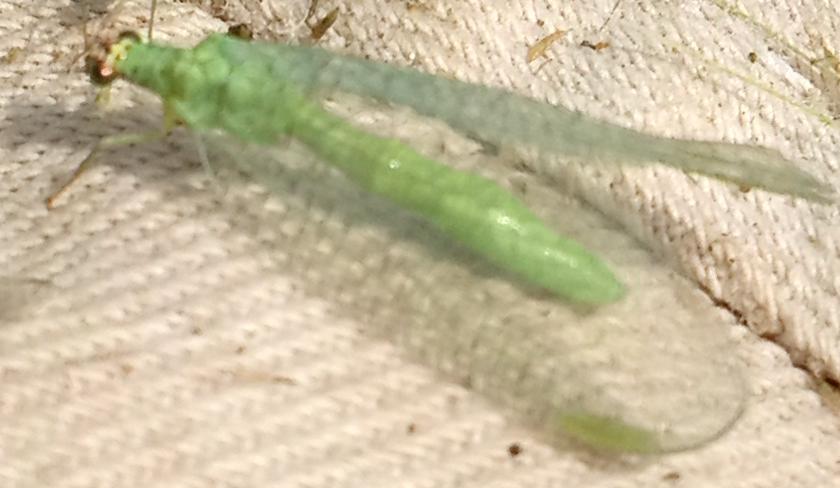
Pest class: predators